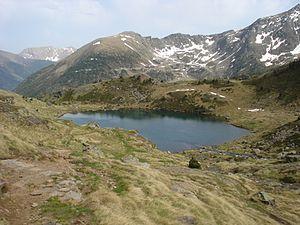
L'Andorre est un pays d'Europe enclavé entre la France et l'Espagne. Avec une superficie de 468 km², il s'agit du sixième plus petit état d'Europe mais toutefois le plus grand des micro-États européens. Comparée à un département français, l'Andorre est légèrement moins vaste que le Territoire de Belfort. Située sur le versant méridional des Pyrénées, la principauté présente un relief très montagneux culminant au pic de Coma Pedrosa à une altitude de 2 942 mètres au-dessus du niveau de la mer. Constituant autrefois une barrière naturelle isolant le pays, les montagnes andorranes, bénéficiant d'un enneigement important, sont aujourd'hui mises en valeur par des stations de ski et jouent un rôle de premier plan dans l'économie du pays.
Les estanys de Tristaina sont un ensemble de trois lacs de montagne situés dans la paroisse d'Ordino au nord-ouest de l'Andorre.